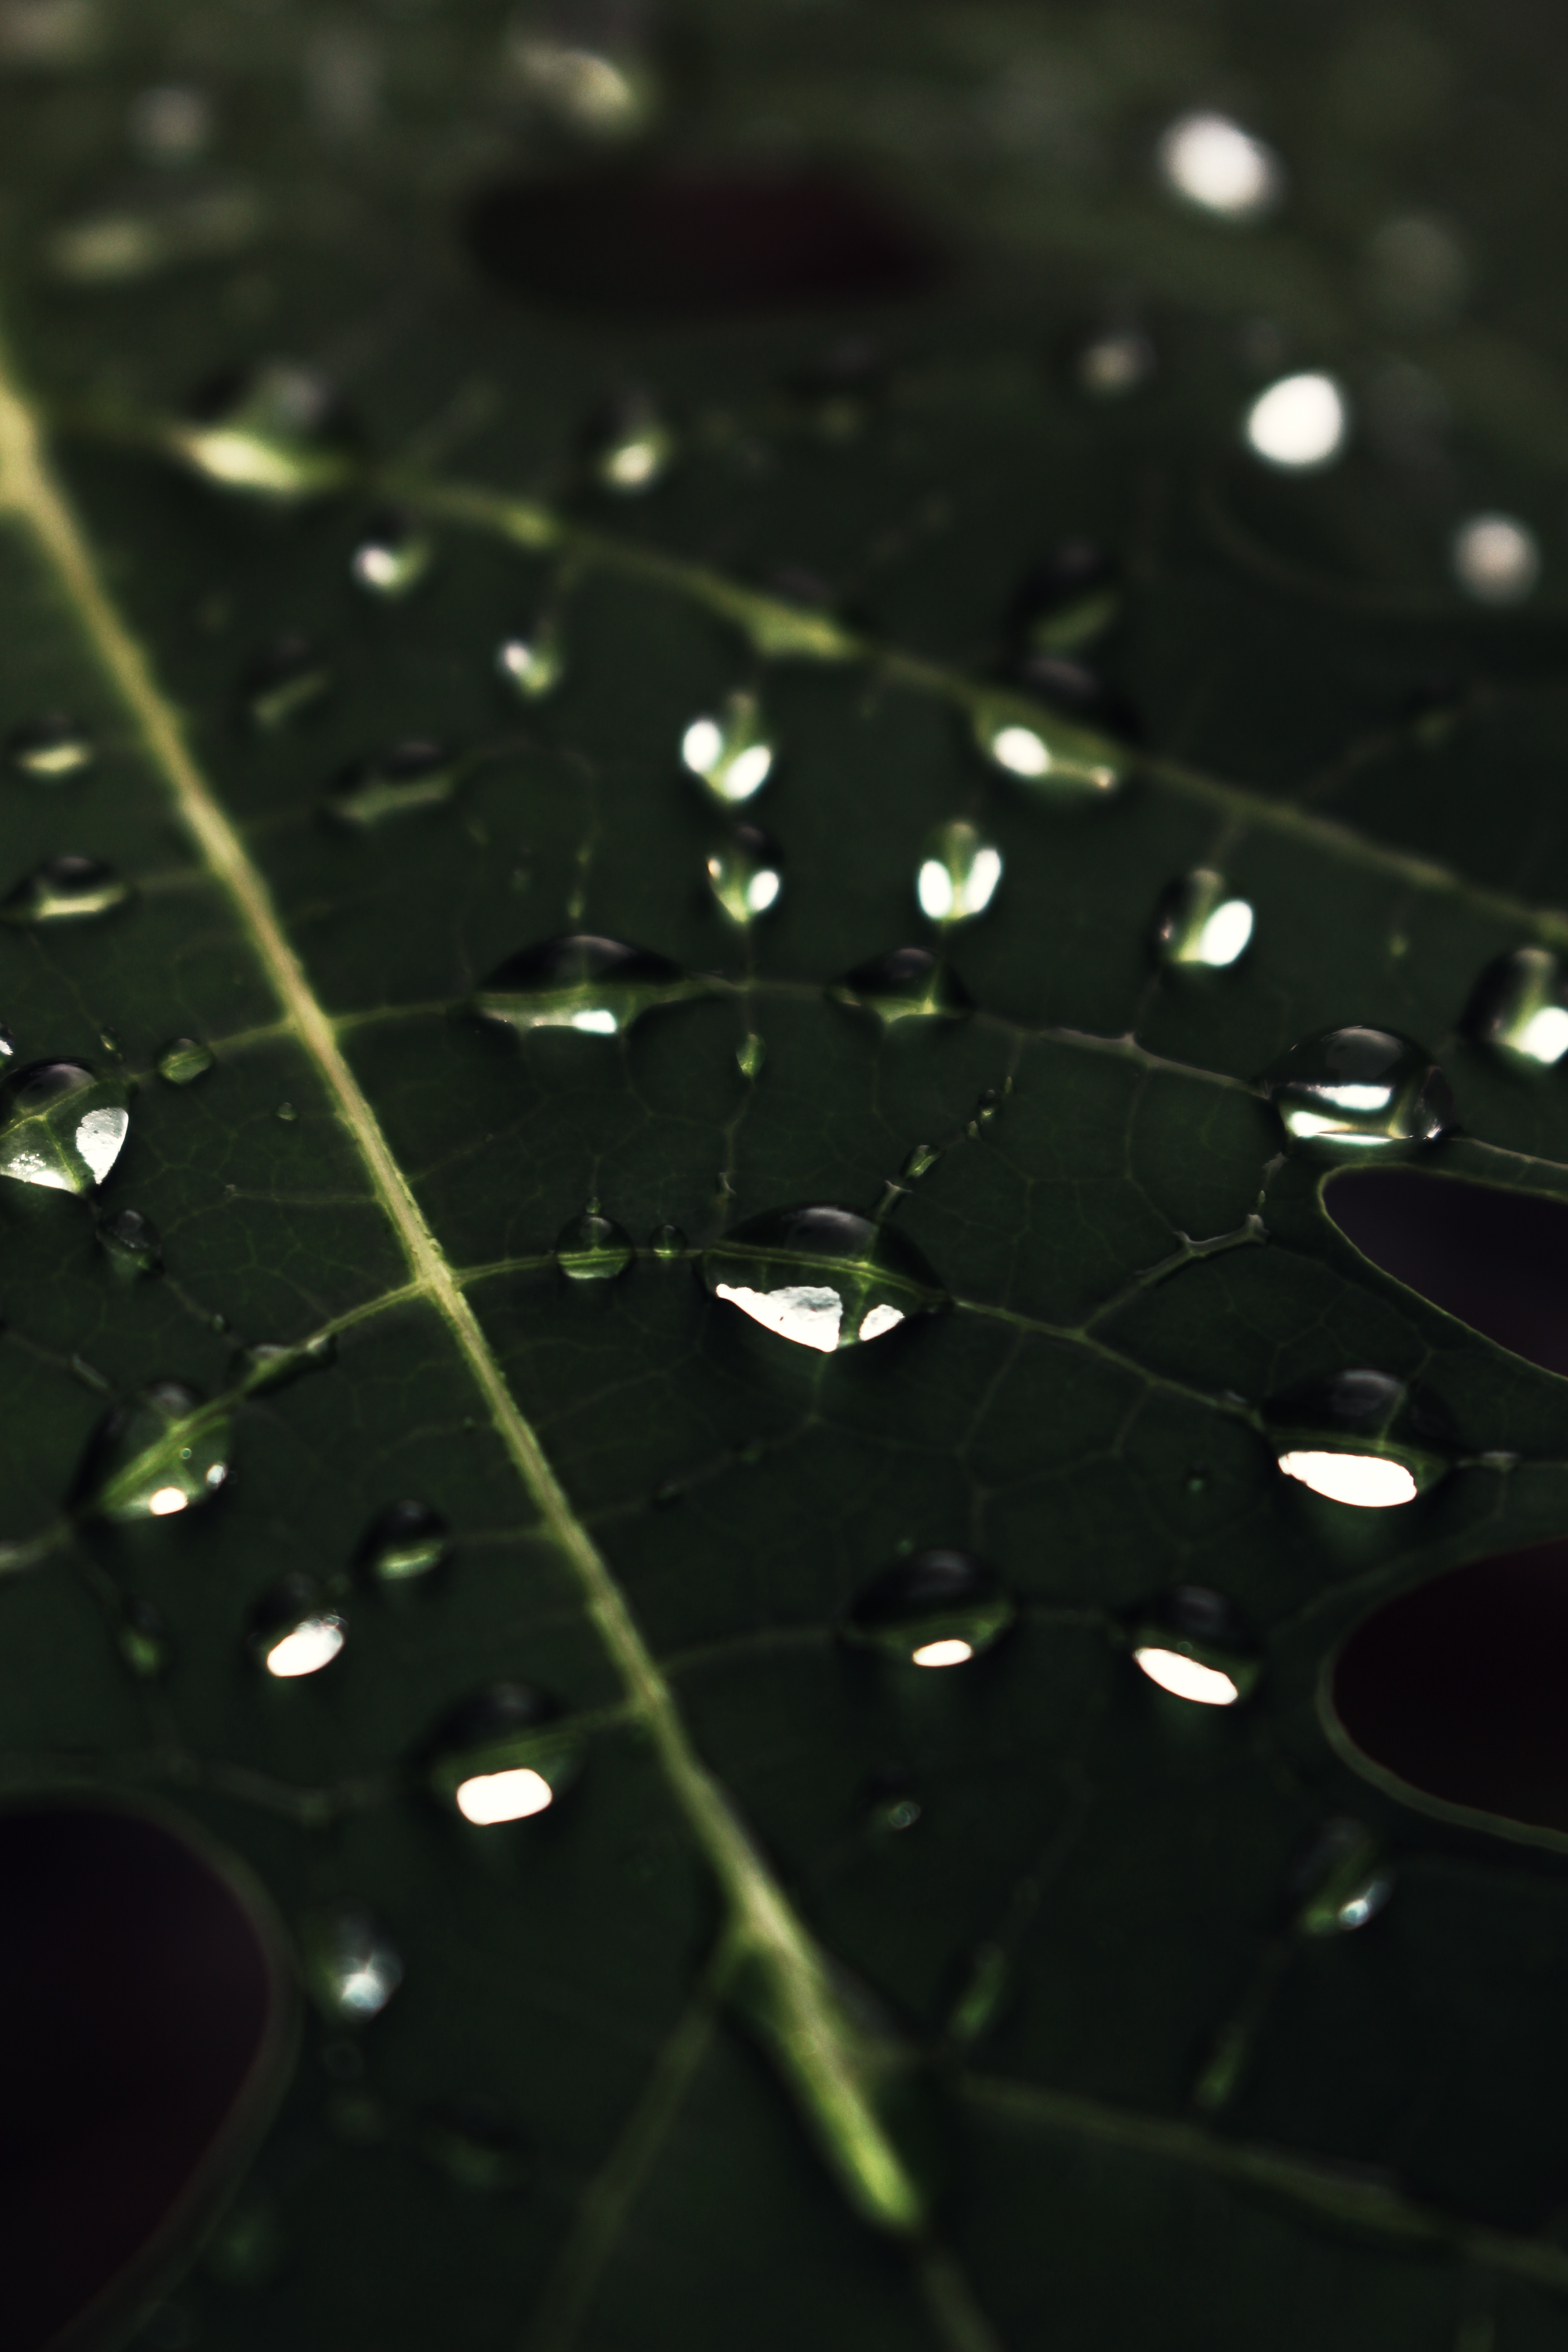
water, drop, dew, light, black and white, photography, leaf, flower, wet, green, reflection, darkness, black, monochrome, circle, close up, raindrops, moisture, macro photography